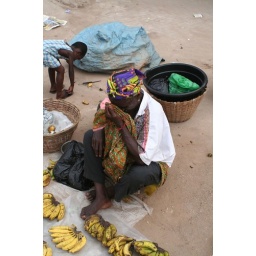
Sellers in the street market in Kumasi